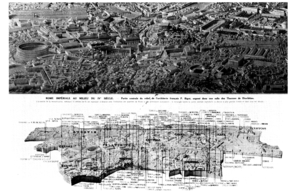
Plan de Rome de Paul Bigot, journal l'illustration du 12 août 1911
Le Plan de Rome est une maquette, ou plus précisément un plan-relief de la Rome antique du IVᵉ siècle, en plâtre verni, qui représente à l'échelle 1/400 les trois cinquièmes de la ville, en un puzzle d'une centaine de pièces, réalisée par Paul Bigot, architecte et lauréat du Grand prix de Rome pour l'année 1900. Initialement circonscrit au Circus Maximus, le travail de Bigot s'étend peu à peu à une surface de plus de 70 m². C'est aussi un projet de restitution virtuelle mené à l'université de Caen depuis les années 1990.